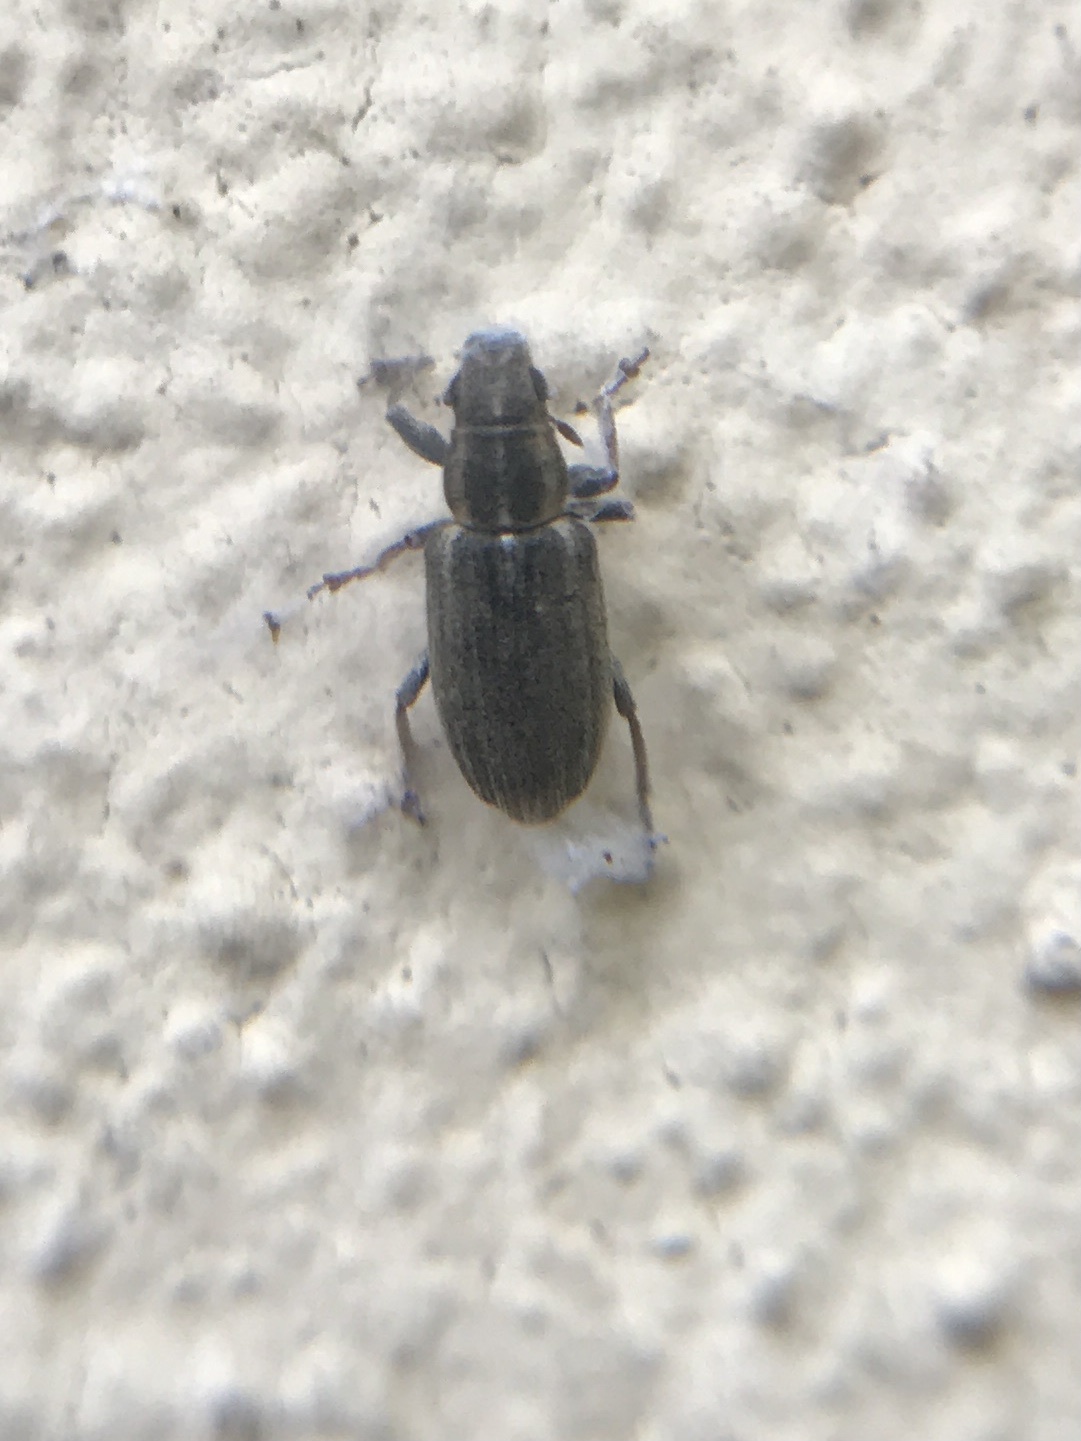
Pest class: pea_leaf_weevil